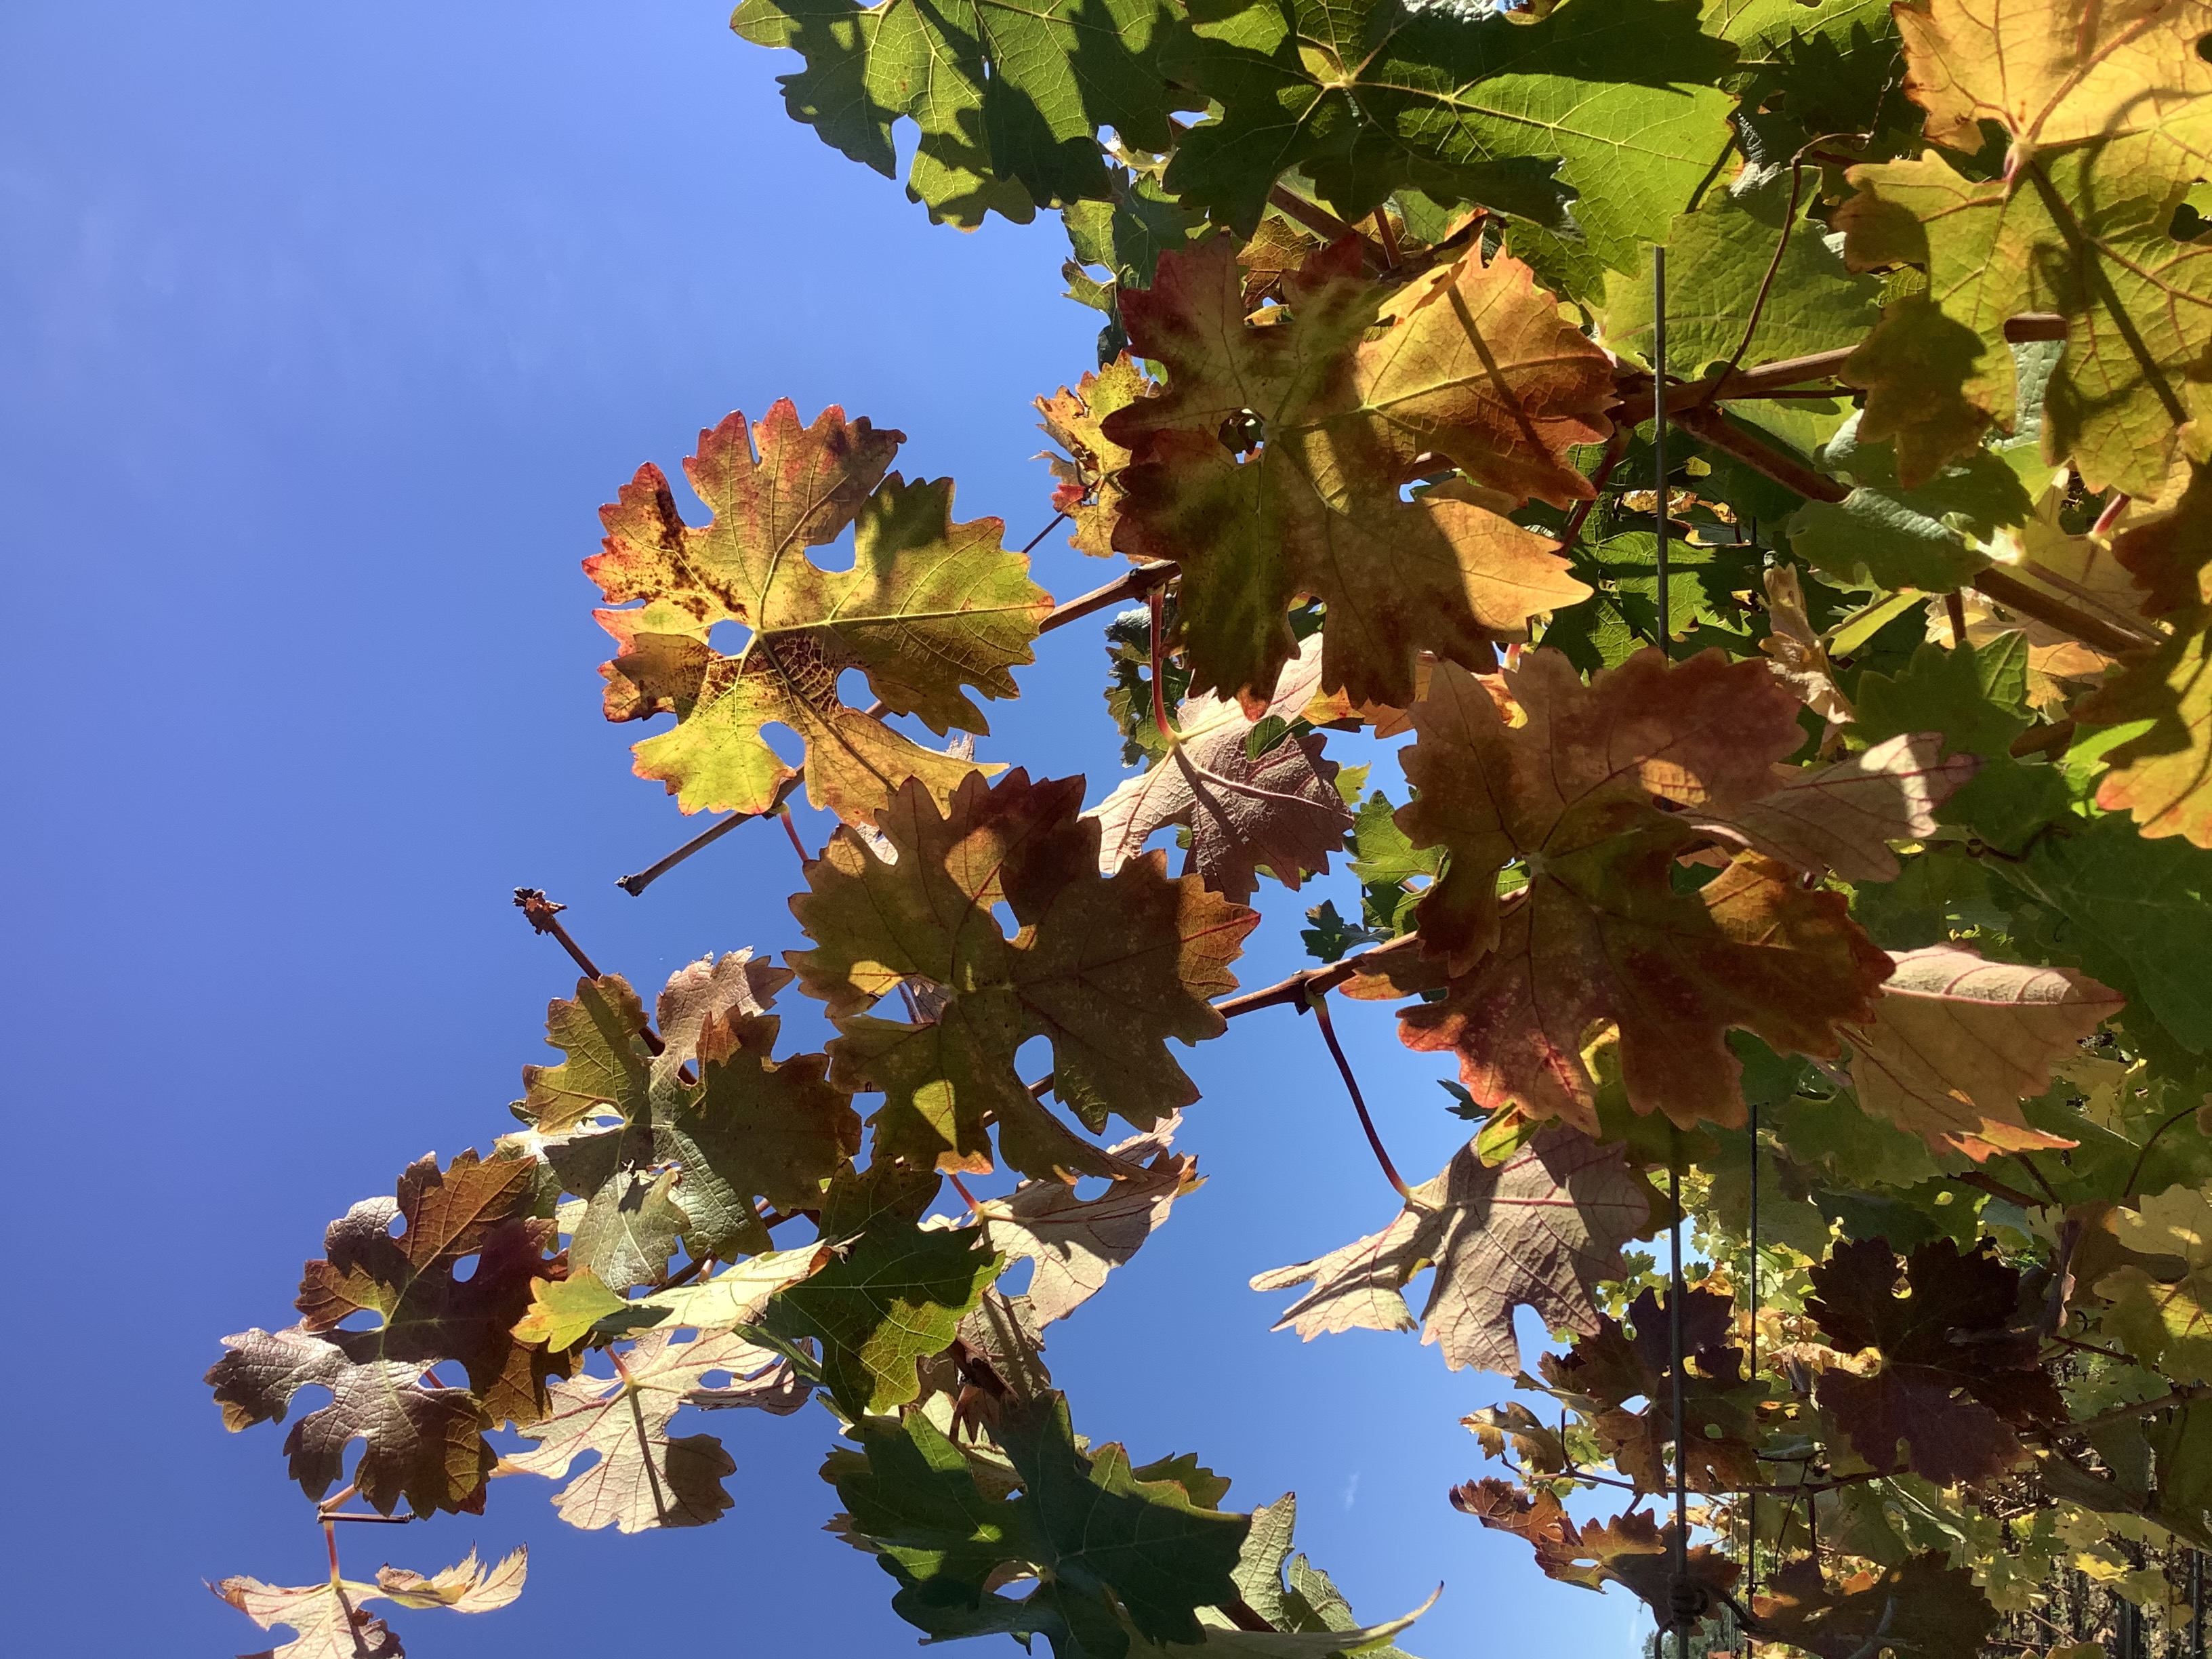
Label: Red Blotch